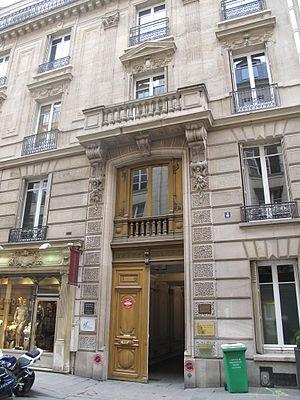
Immeuble du 4 rue Cambon, Paris 1er arr. - Ancien siège de la compagnie Minerve
Minerve était une compagnie « charter » ou « de vols à la demande » française, créée en 1976, par René Fernand Meyer et une bande d'amis.